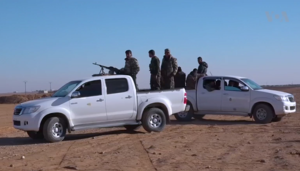
Un technical ou pick-up armé est un véhicule de combat improvisé et typique d'une force militaire irrégulière locale.